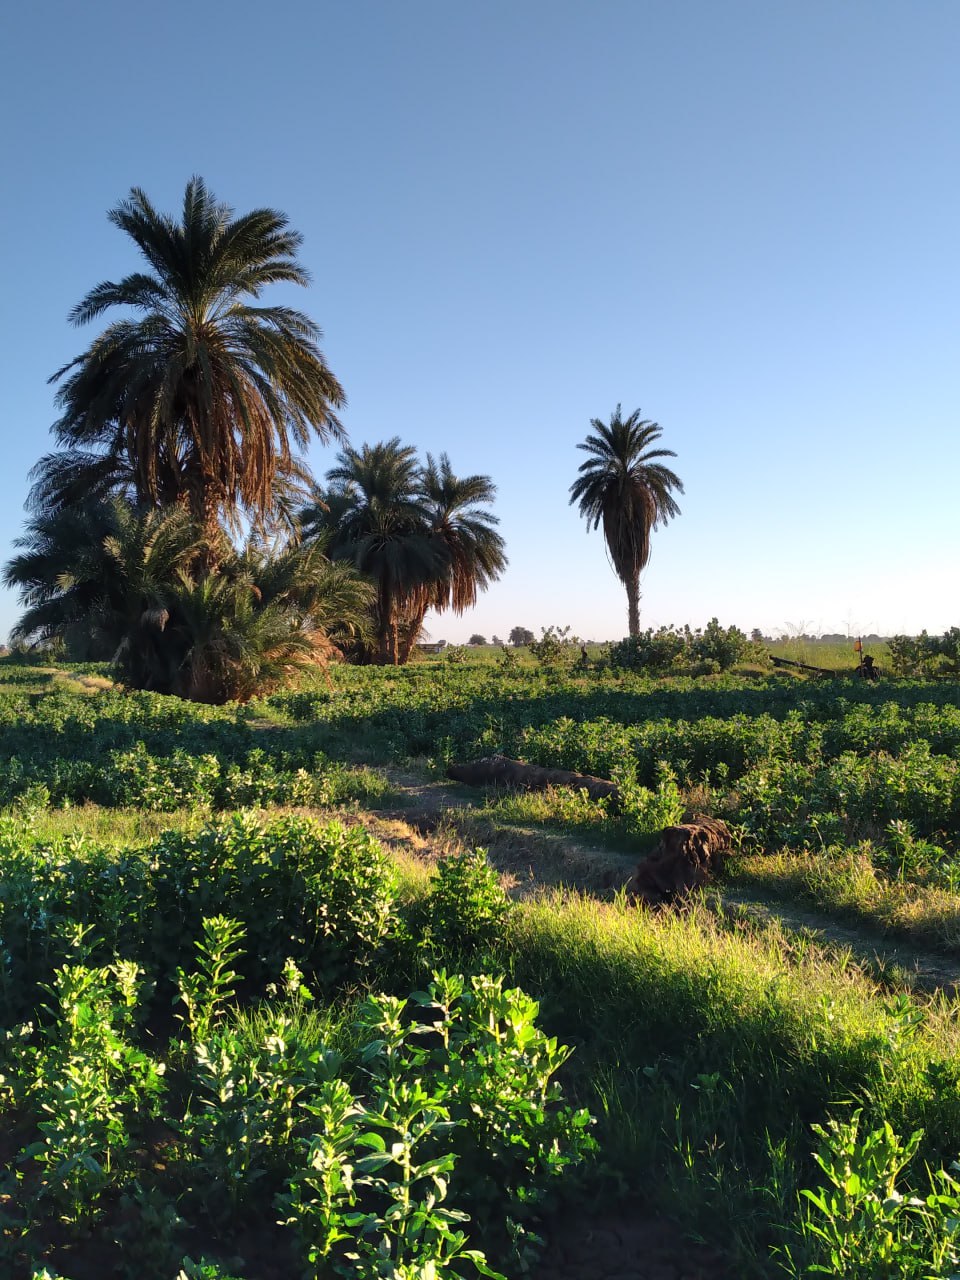
الوصف بالفصحى: أشجار نخيل قائمة وسط زرع أخضر وأرض مفتوحة
الوصف بالعامية السودانية: نخيل واقف في زرع أخضر وأرض مفتوحة
التصنيف: Nature & Landscape
التصنيف الفرعي: Vegetation and Landscape